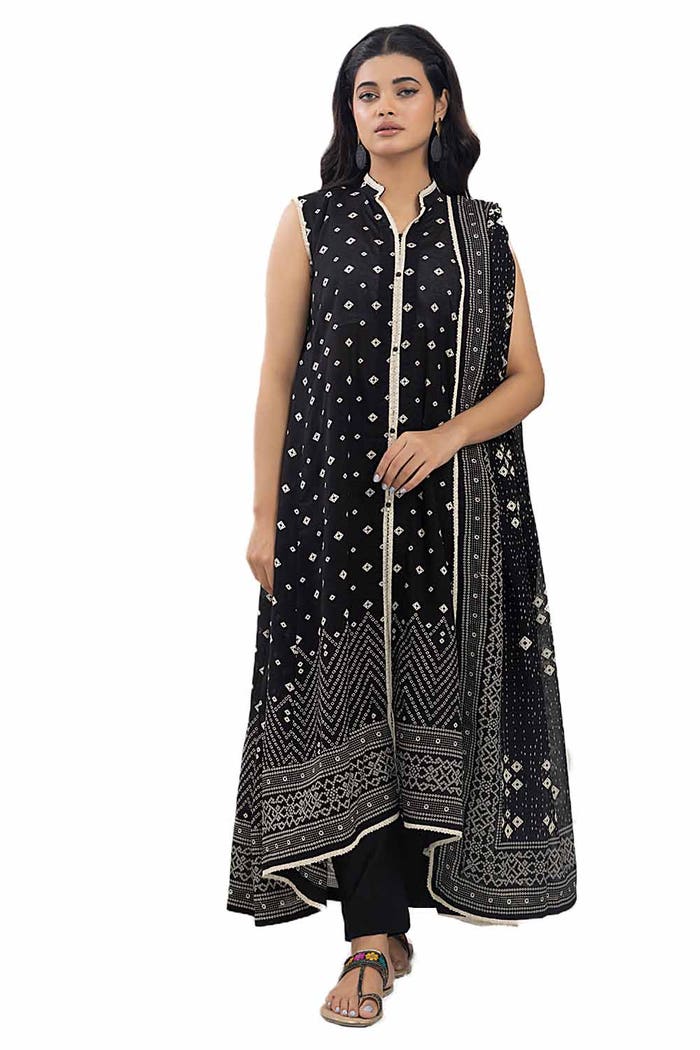
black multi embroidered salwar kurta